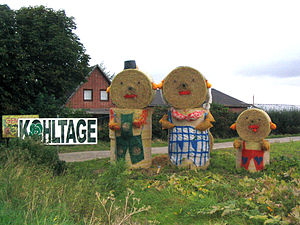
Kreis Dithmarschen / Kultur
Fra Kohltage; kåldagene